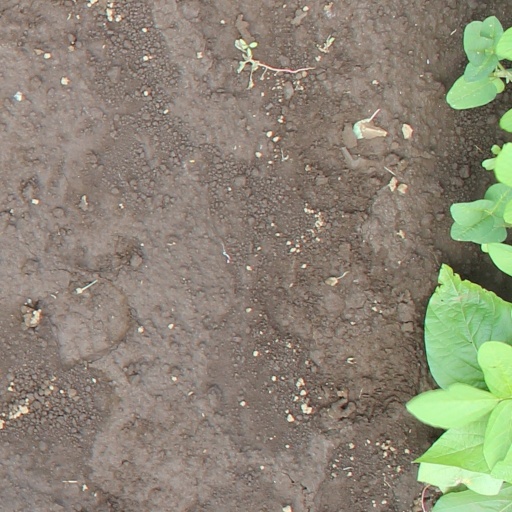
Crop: soybean